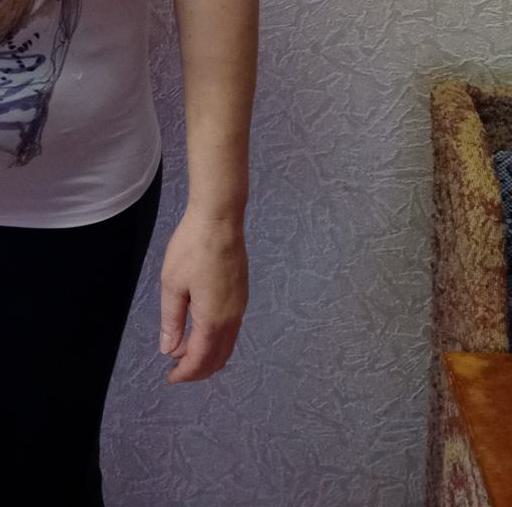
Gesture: no_gesture